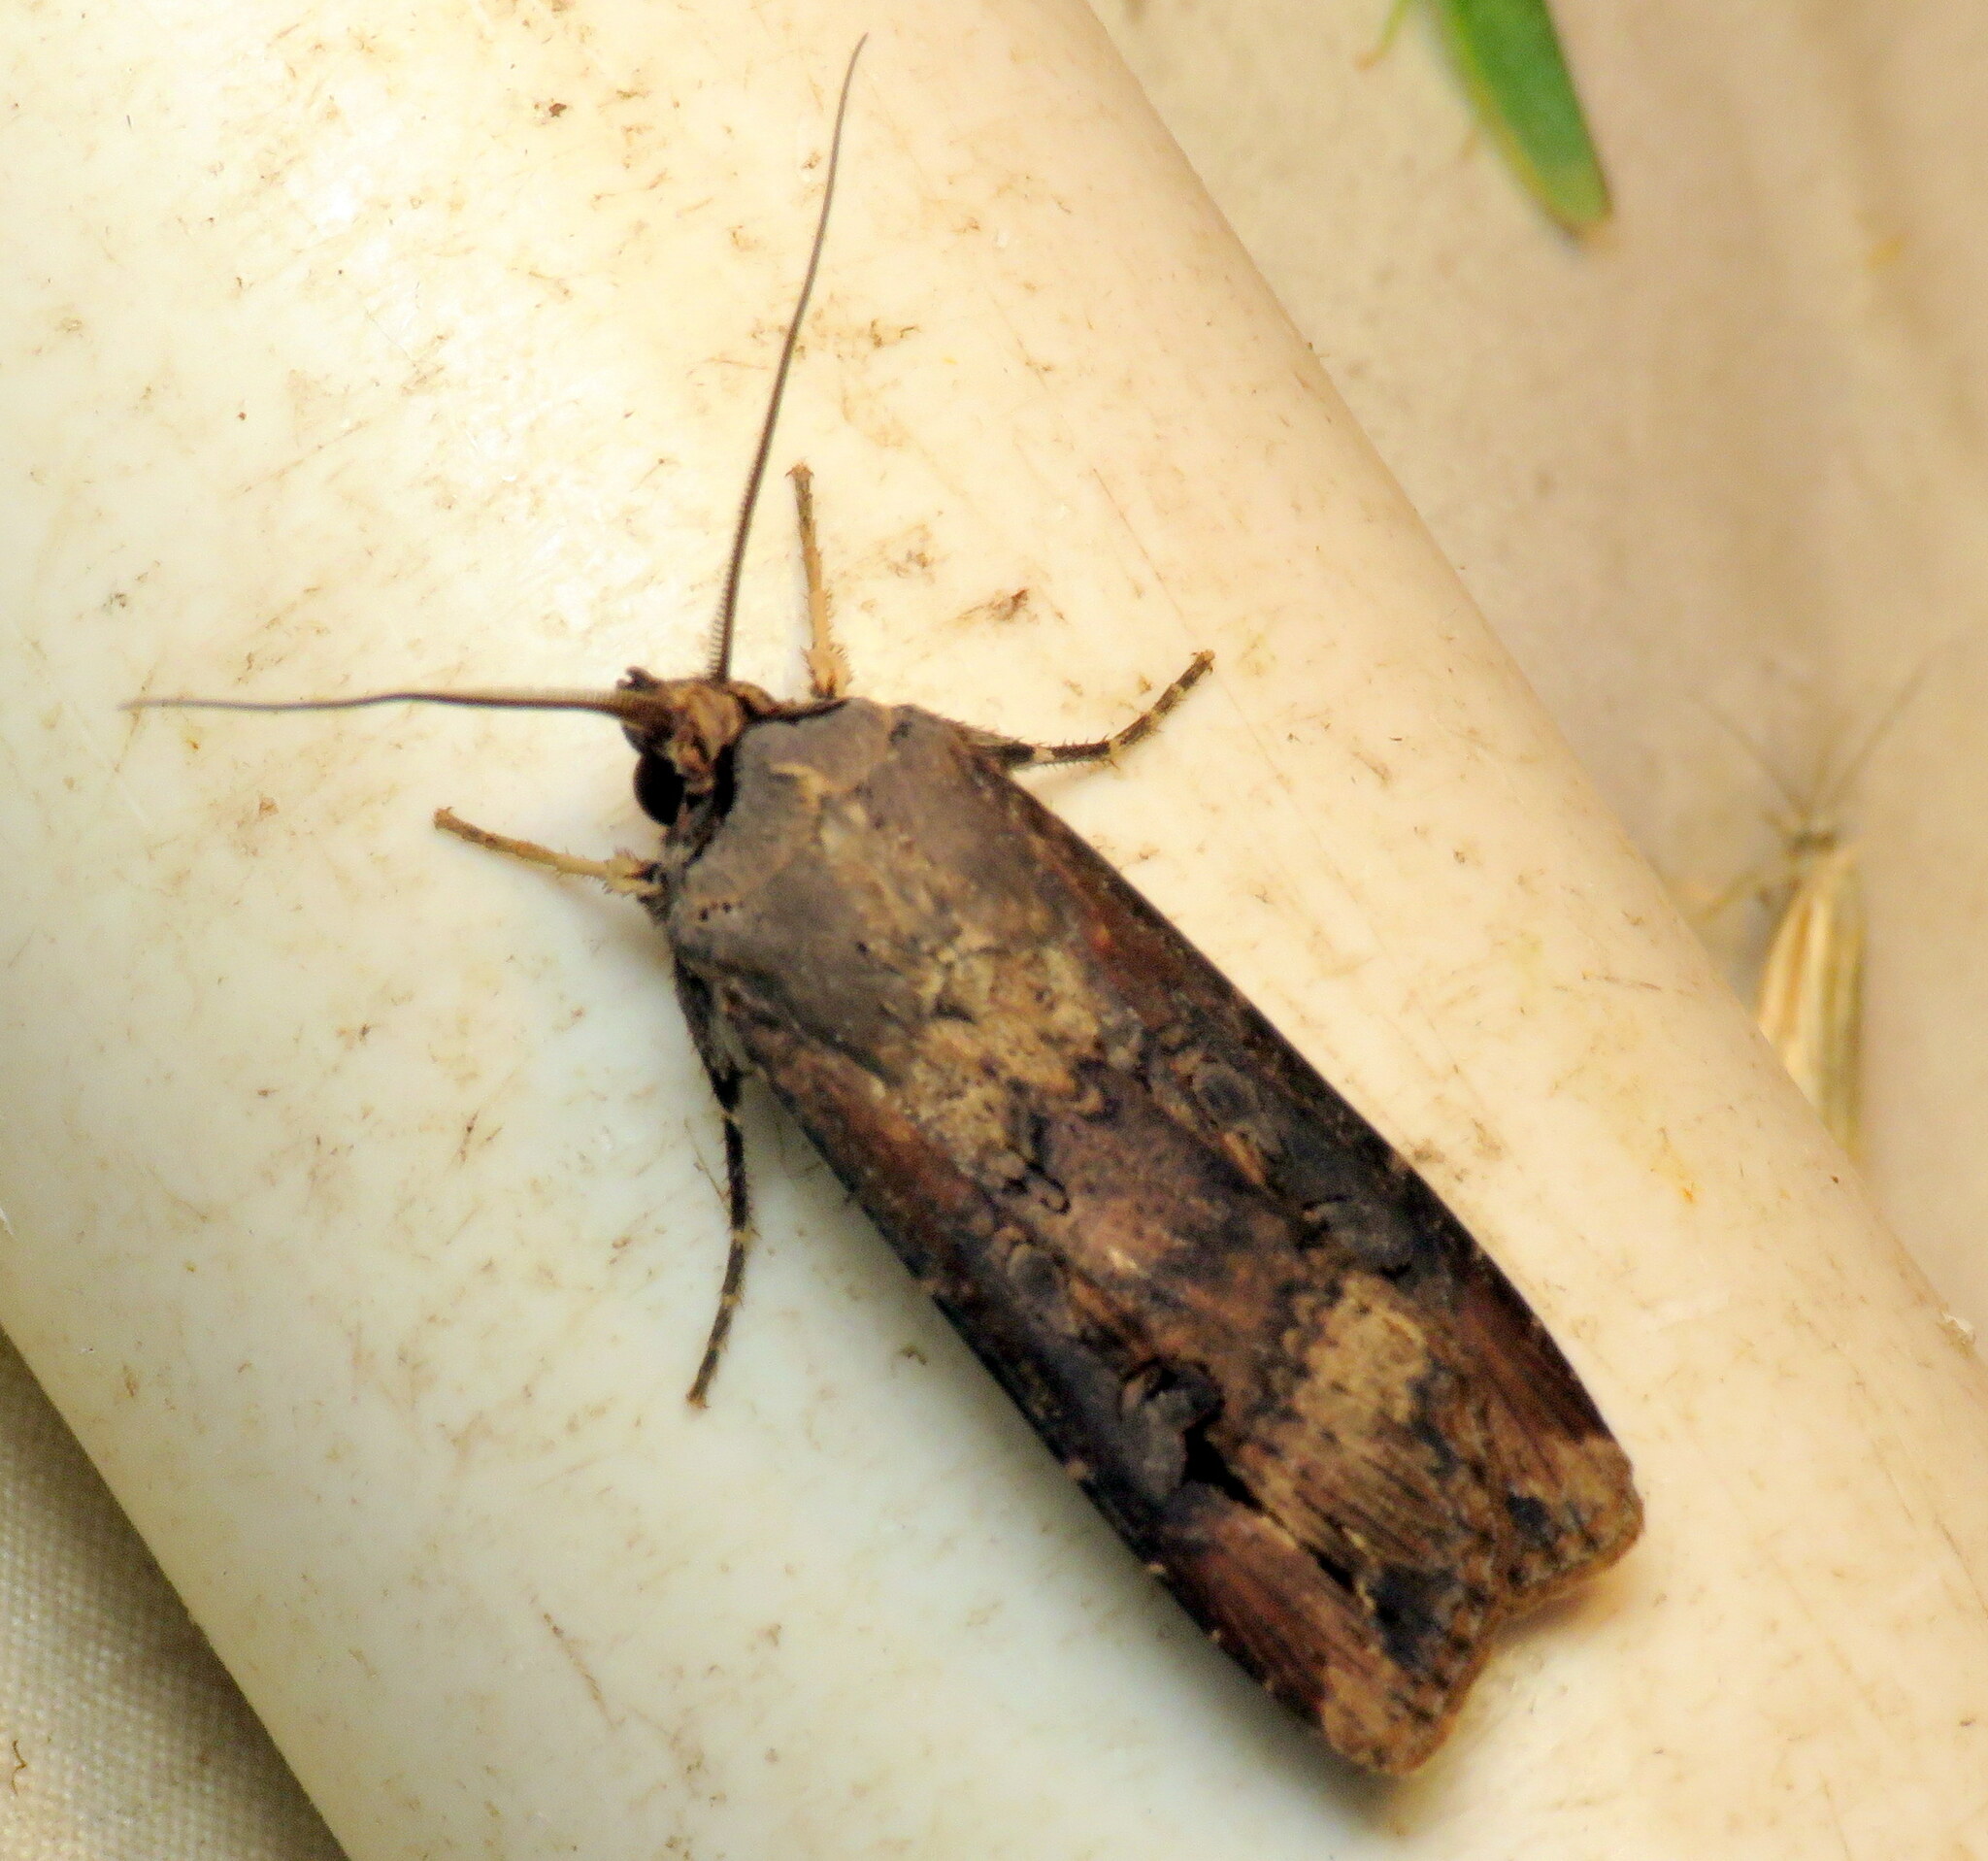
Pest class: cutworms